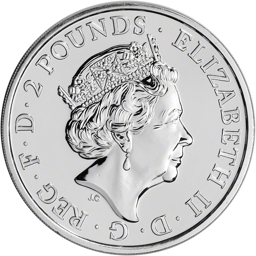
country £ 2 - 1 oz silver year of collection category